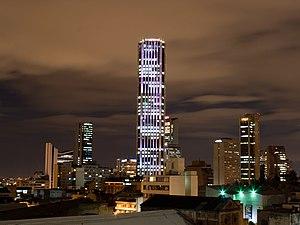
La Tour Colpatria est un gratte-ciel situé à Bogota, en Colombie. Construite en 1978, elle culmine à une hauteur de 196 mètres, ce qui en fait le plus haut immeuble de Colombie et le quatrième d'Amérique latine derrière la Torre Mayor de Mexico, les Torres de Parque Central de Caracas et la Torre Ejecutiva Pemex de Mexico.
Santa Fe est le 3ᵉ district au centre de Bogota D.C., la capitale de la Colombie. La superficie de Santa Fe est de 44,87 km² pour une population de 107 044 habitants.